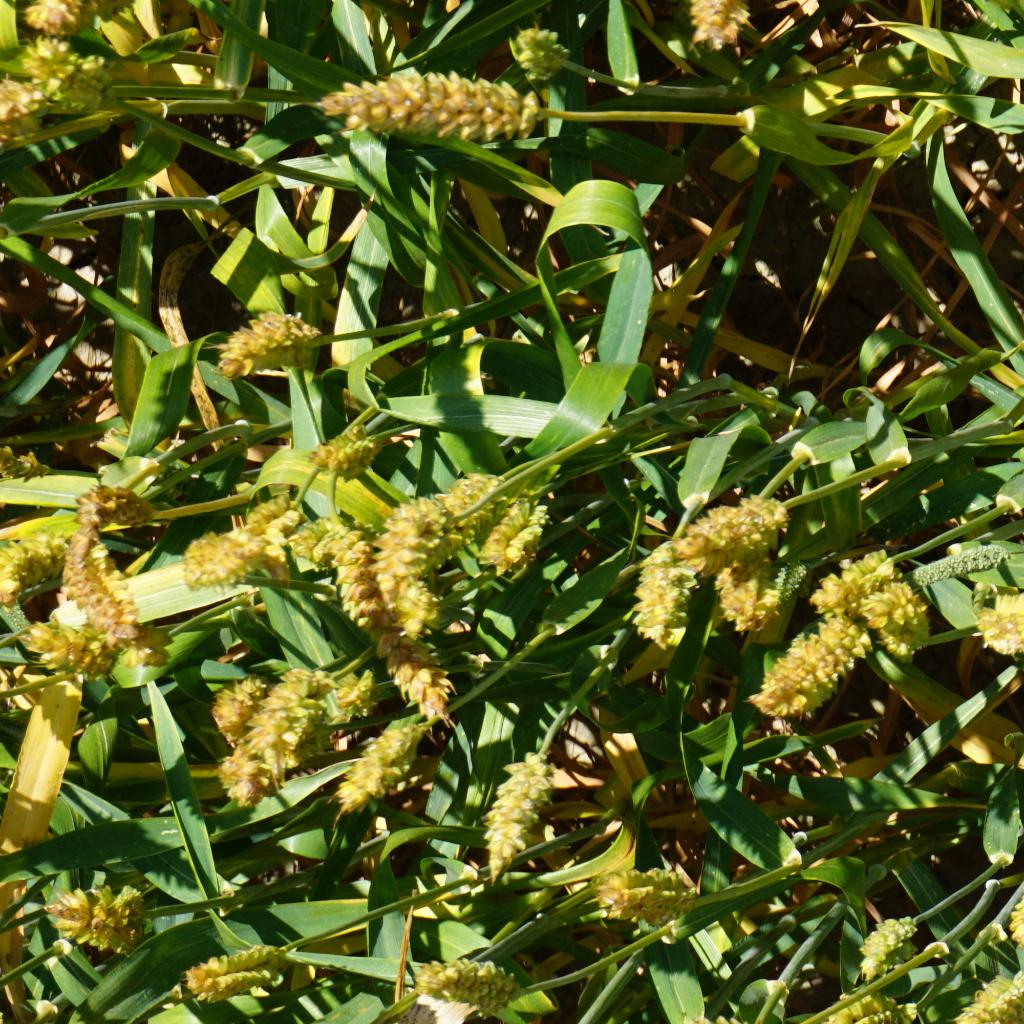
Country: France
Location: Gréoux
Wheat development stage: Filling - Ripening